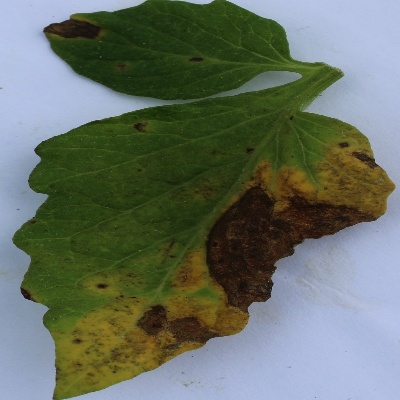
Crop: Tomato
Condition: verticulium wilt